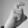
ASL letter: X